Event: Nepal Earthquake
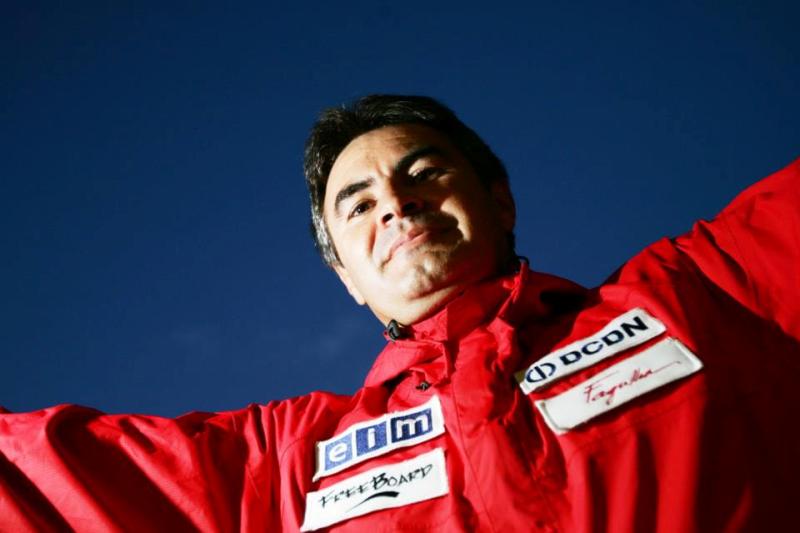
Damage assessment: no_damage